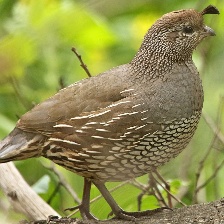
Species: CALIFORNIA QUAIL
Scientific name: CALLIPEPLA CALIFORNICA
ImageNet parent category: quail